LR Vicenza

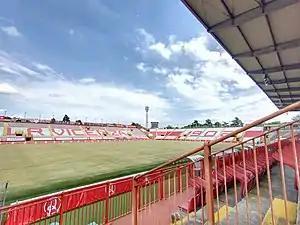
Stadio Romeo Menti 2021

After an opaque 1975–76 season in which they even risked relegation to Serie C, Lanerossi went into the 1976–77 season with little hope. However, the new coach, Giovan Battista Fabbri had an intuition: he transformed the young Paolo Rossi (who lead the Italian National Football Team to winning the 1982 Fifa World Cup and during which he won the Golden Boot and Golden Ball, in the same season he was also awarded the Balon d'Or) from a right winger with poor prospects into an excellent centre forward, leading Vicenza to promotion to Serie A. After a hesitant start, the red and whites proved to be overwhelming, thanks to Rossi's goals, the safety of libero Giorgio Carrera, the plays of Franco Cerilli and Giancarlo Salvi, Mario Guidetti in midfield, and the unstoppable Roberto Filippi.